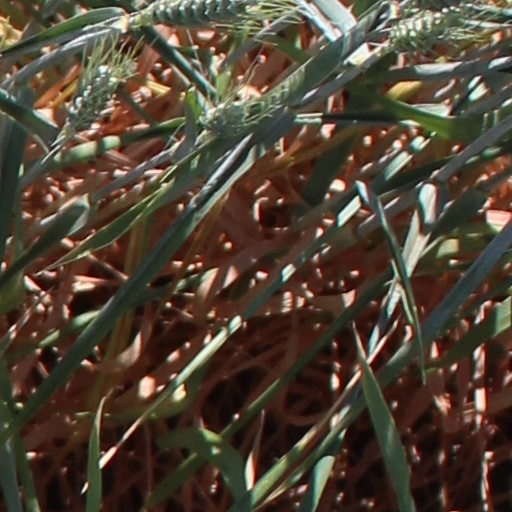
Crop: wheat